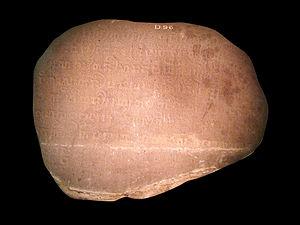
Sunda est le nom du pays qui, aujourd'hui, correspond en gros aux provinces indonésiennes de Banten et Java occidental, c'est-à-dire le tiers occidental de l'île de Java. Toutefois, la plupart des spécialistes ont tendance à mettre à part les régions de Banten et de Cirebon, anciens sultanats fortement influencés par la culture javanaise depuis le XVIᵉ siècle, à la suite de la chute en 1579 du dernier royaume sundanais, Pajajaran, défait par le Banten.